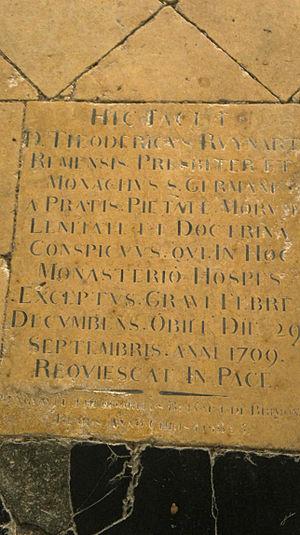
plaque à dom Ruinart en l'abbaye d'Hautvillers.